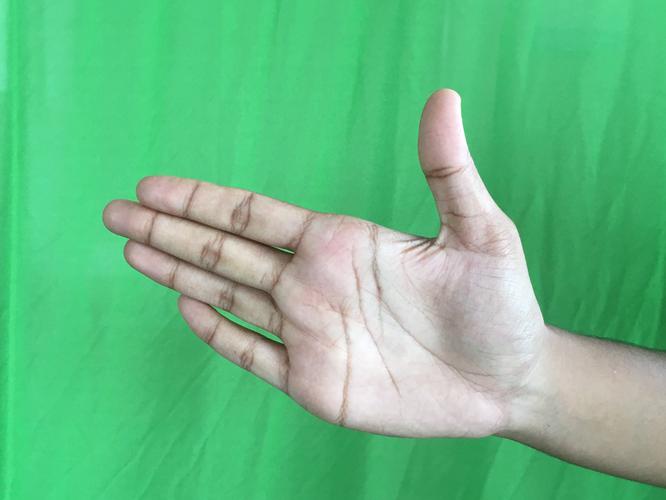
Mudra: Ardhachandran
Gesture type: single_hand